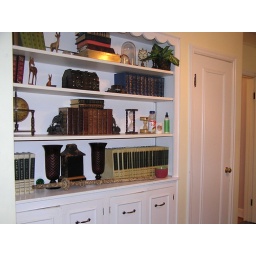
main floor bedroom built in cabinets